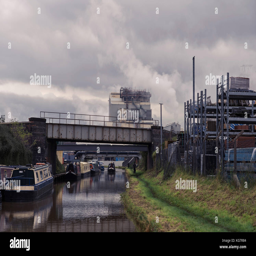
entering into the chemical works